Princess Irina Alexandrovna of Russia

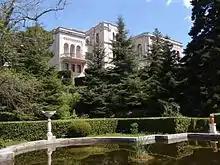
The Yusupov Palace near Koreiz

Irina's pleas were in vain. Her husband and his co-conspirators went forward with the plan without her. After the killing, Nicolas exiled both Yusupov and Dmitri Pavlovich. Felix was exiled to Rakitnoye, a remote country estate in the Rakityansky District that had been owned by the family since 1729. Dmitri was exiled to the Persian front with the army. Sixteen members of the family signed a letter asking the Tsar to reconsider his decision due to Dmitri's weak health, but Nicholas II refused to consider the petition. "Nobody has the right to kill on his own private judgment," wrote Nicholas II. "I know that there are many others besides Dmitri Pavlovich whose consciences give them no rest, because they are compromised. I am astonished that you should have applied to me." Irina's father, "Sandro", visited the couple at Rakitnoye in February 1917 and found their mood "buoyant, but militant."